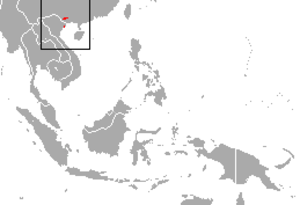
Le Semnopithèque de Cat Ba est un singe asiatique de la famille des Cercopithecidae. Cette espèce de primate est en danger critique d'extinction.